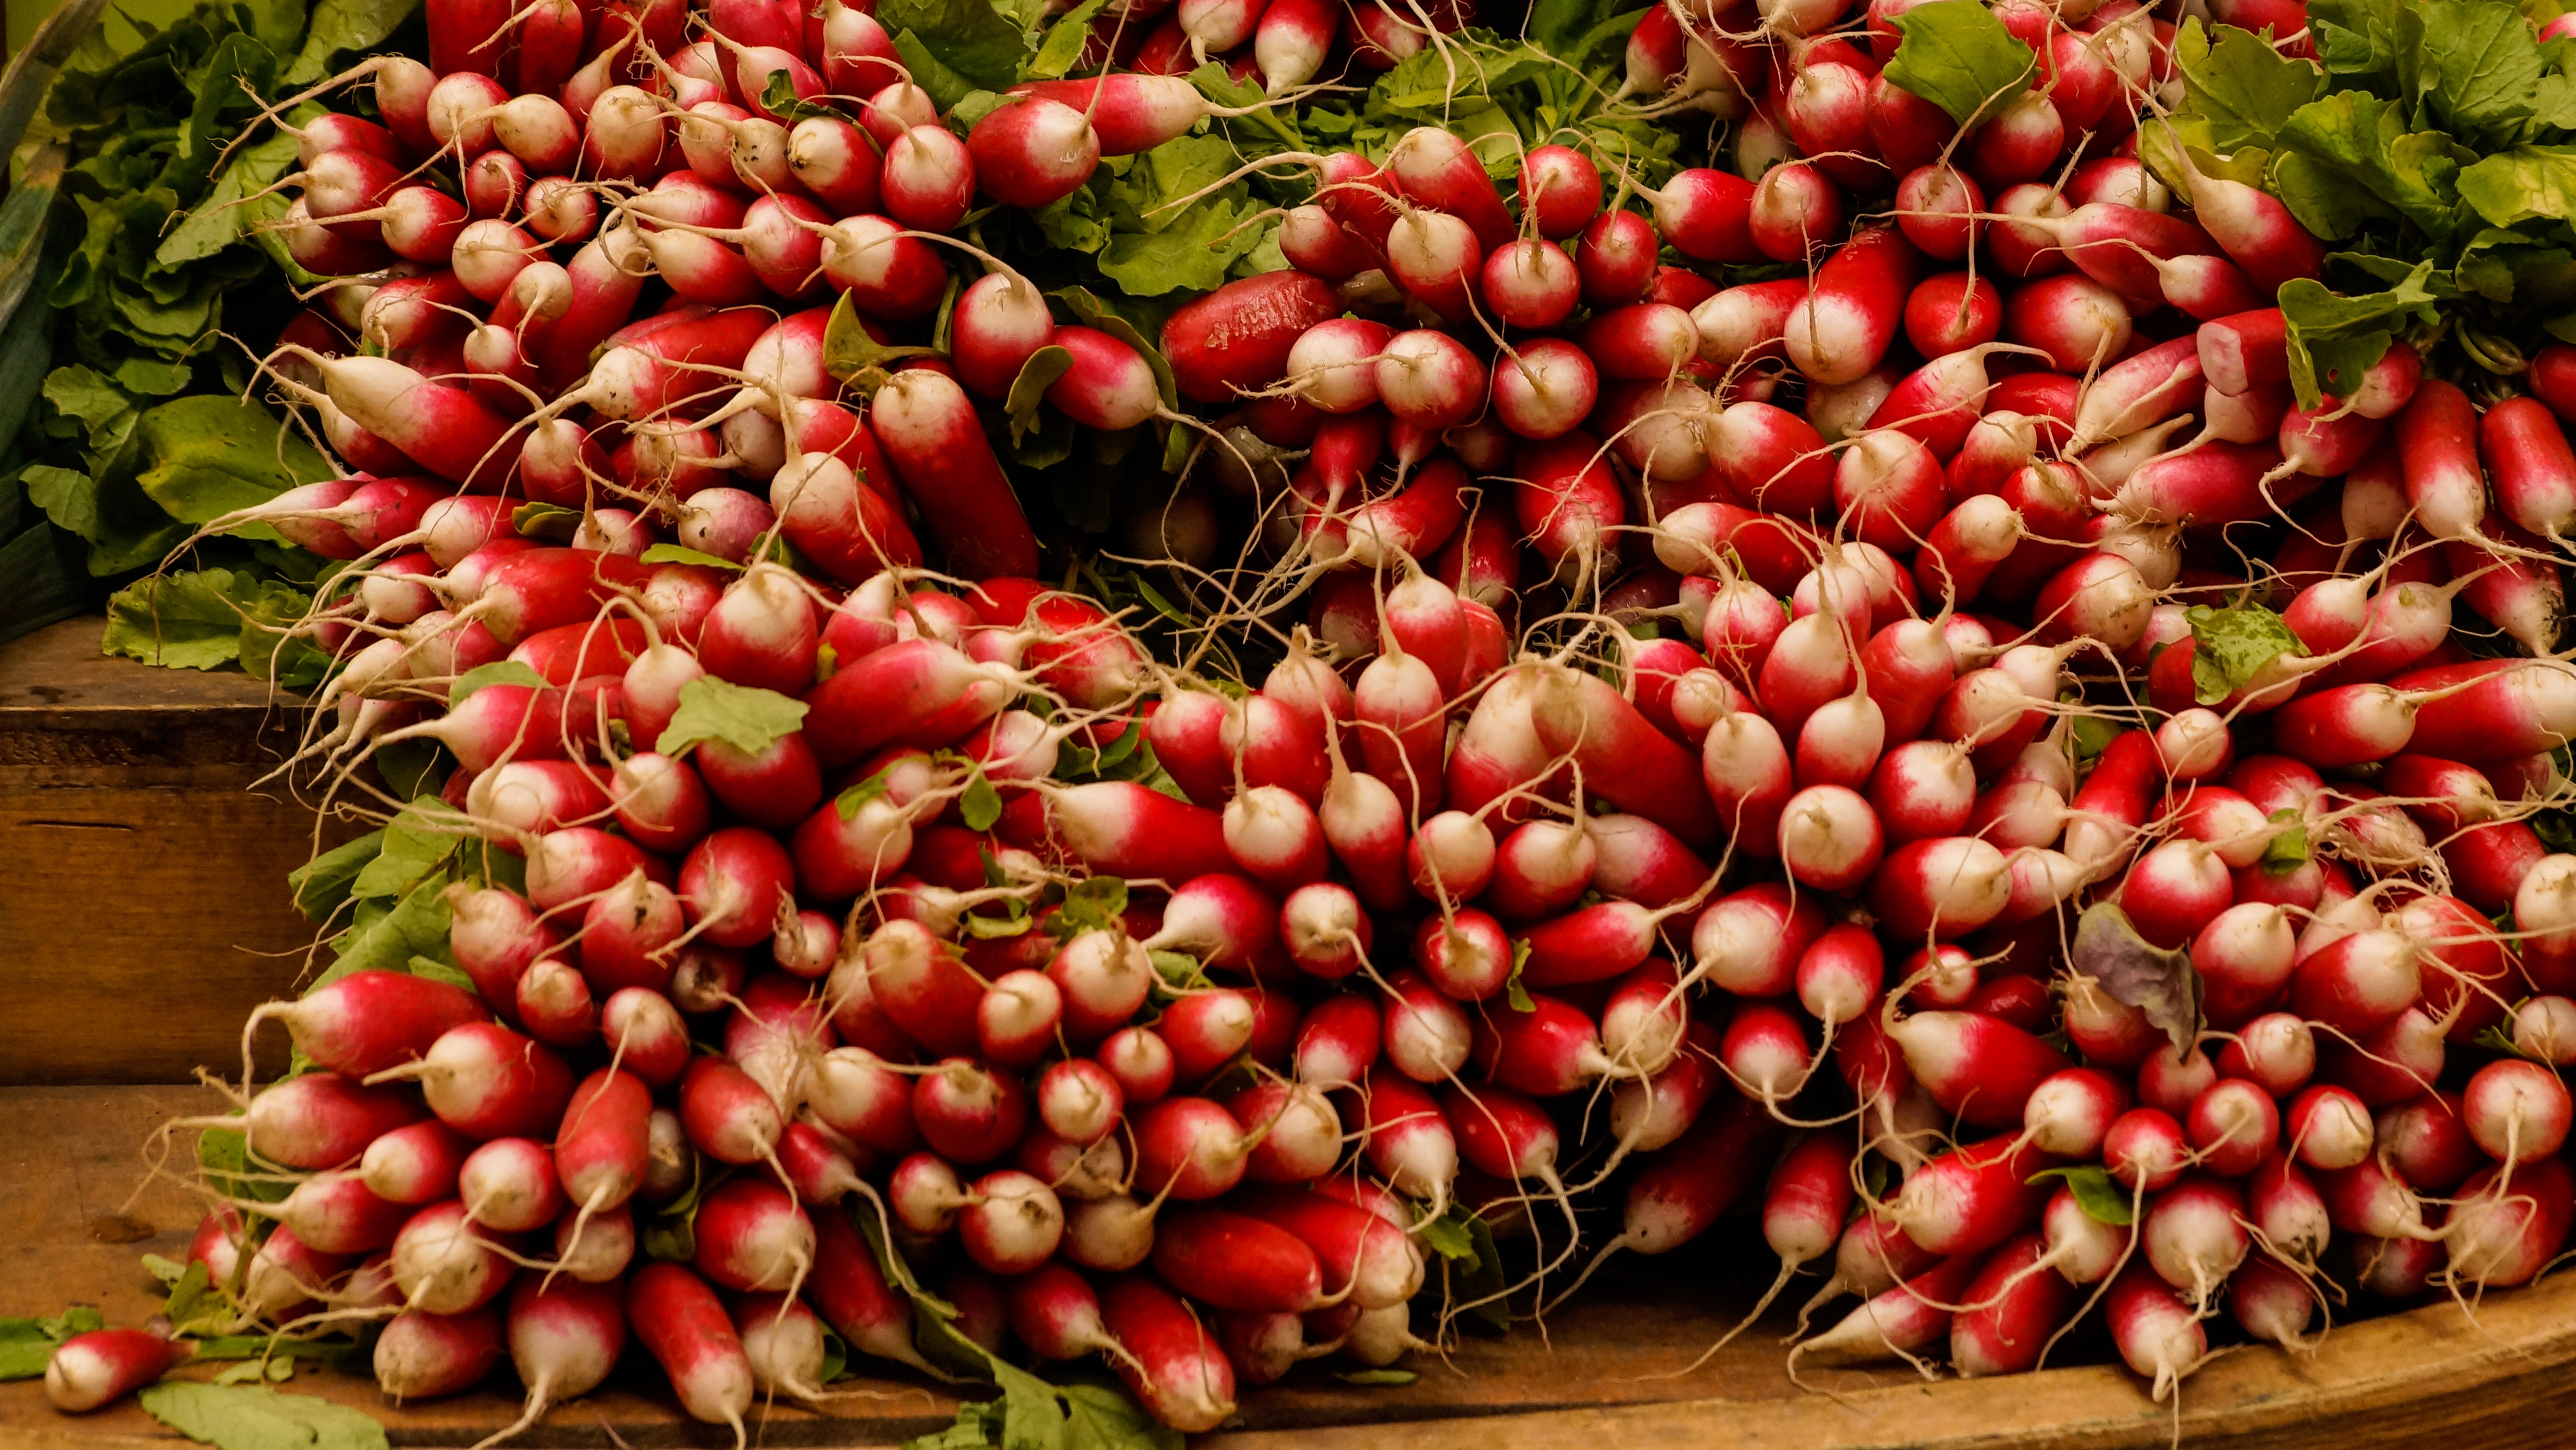
plant, fruit, food, red, cooking, produce, vegetable, market, healthy, radish, vitamins, flowering plant, shallot, land plant